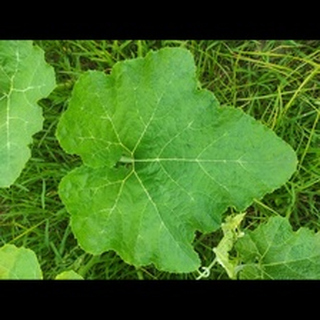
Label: healthy_pumpkin